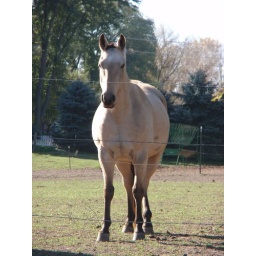
I pulled the car over and he came to the fence to check me out. Castle Rock Minnesota, October 7th 2010